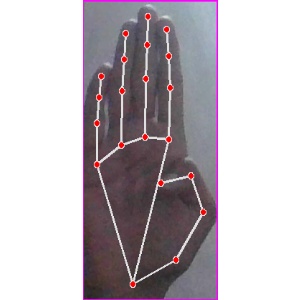
अक्षर: झ